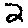
Label: 2